Answer in natural language. Considering the relative positions, is blue colour bed (highlighted by a green box) above or below light brown wooden dresser with 10 drawers (highlighted by a red box)? Choose between the following options: above or below
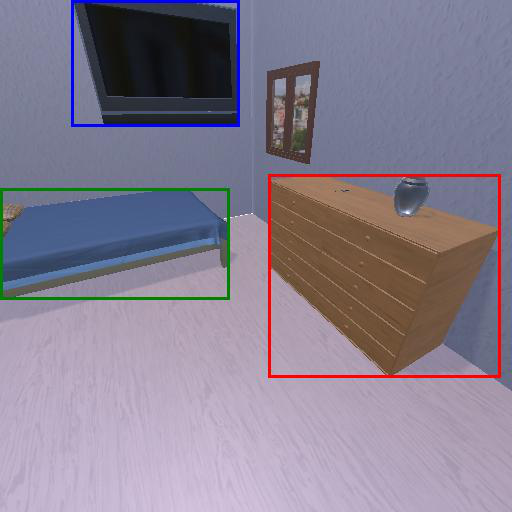
<answer>above</answer>